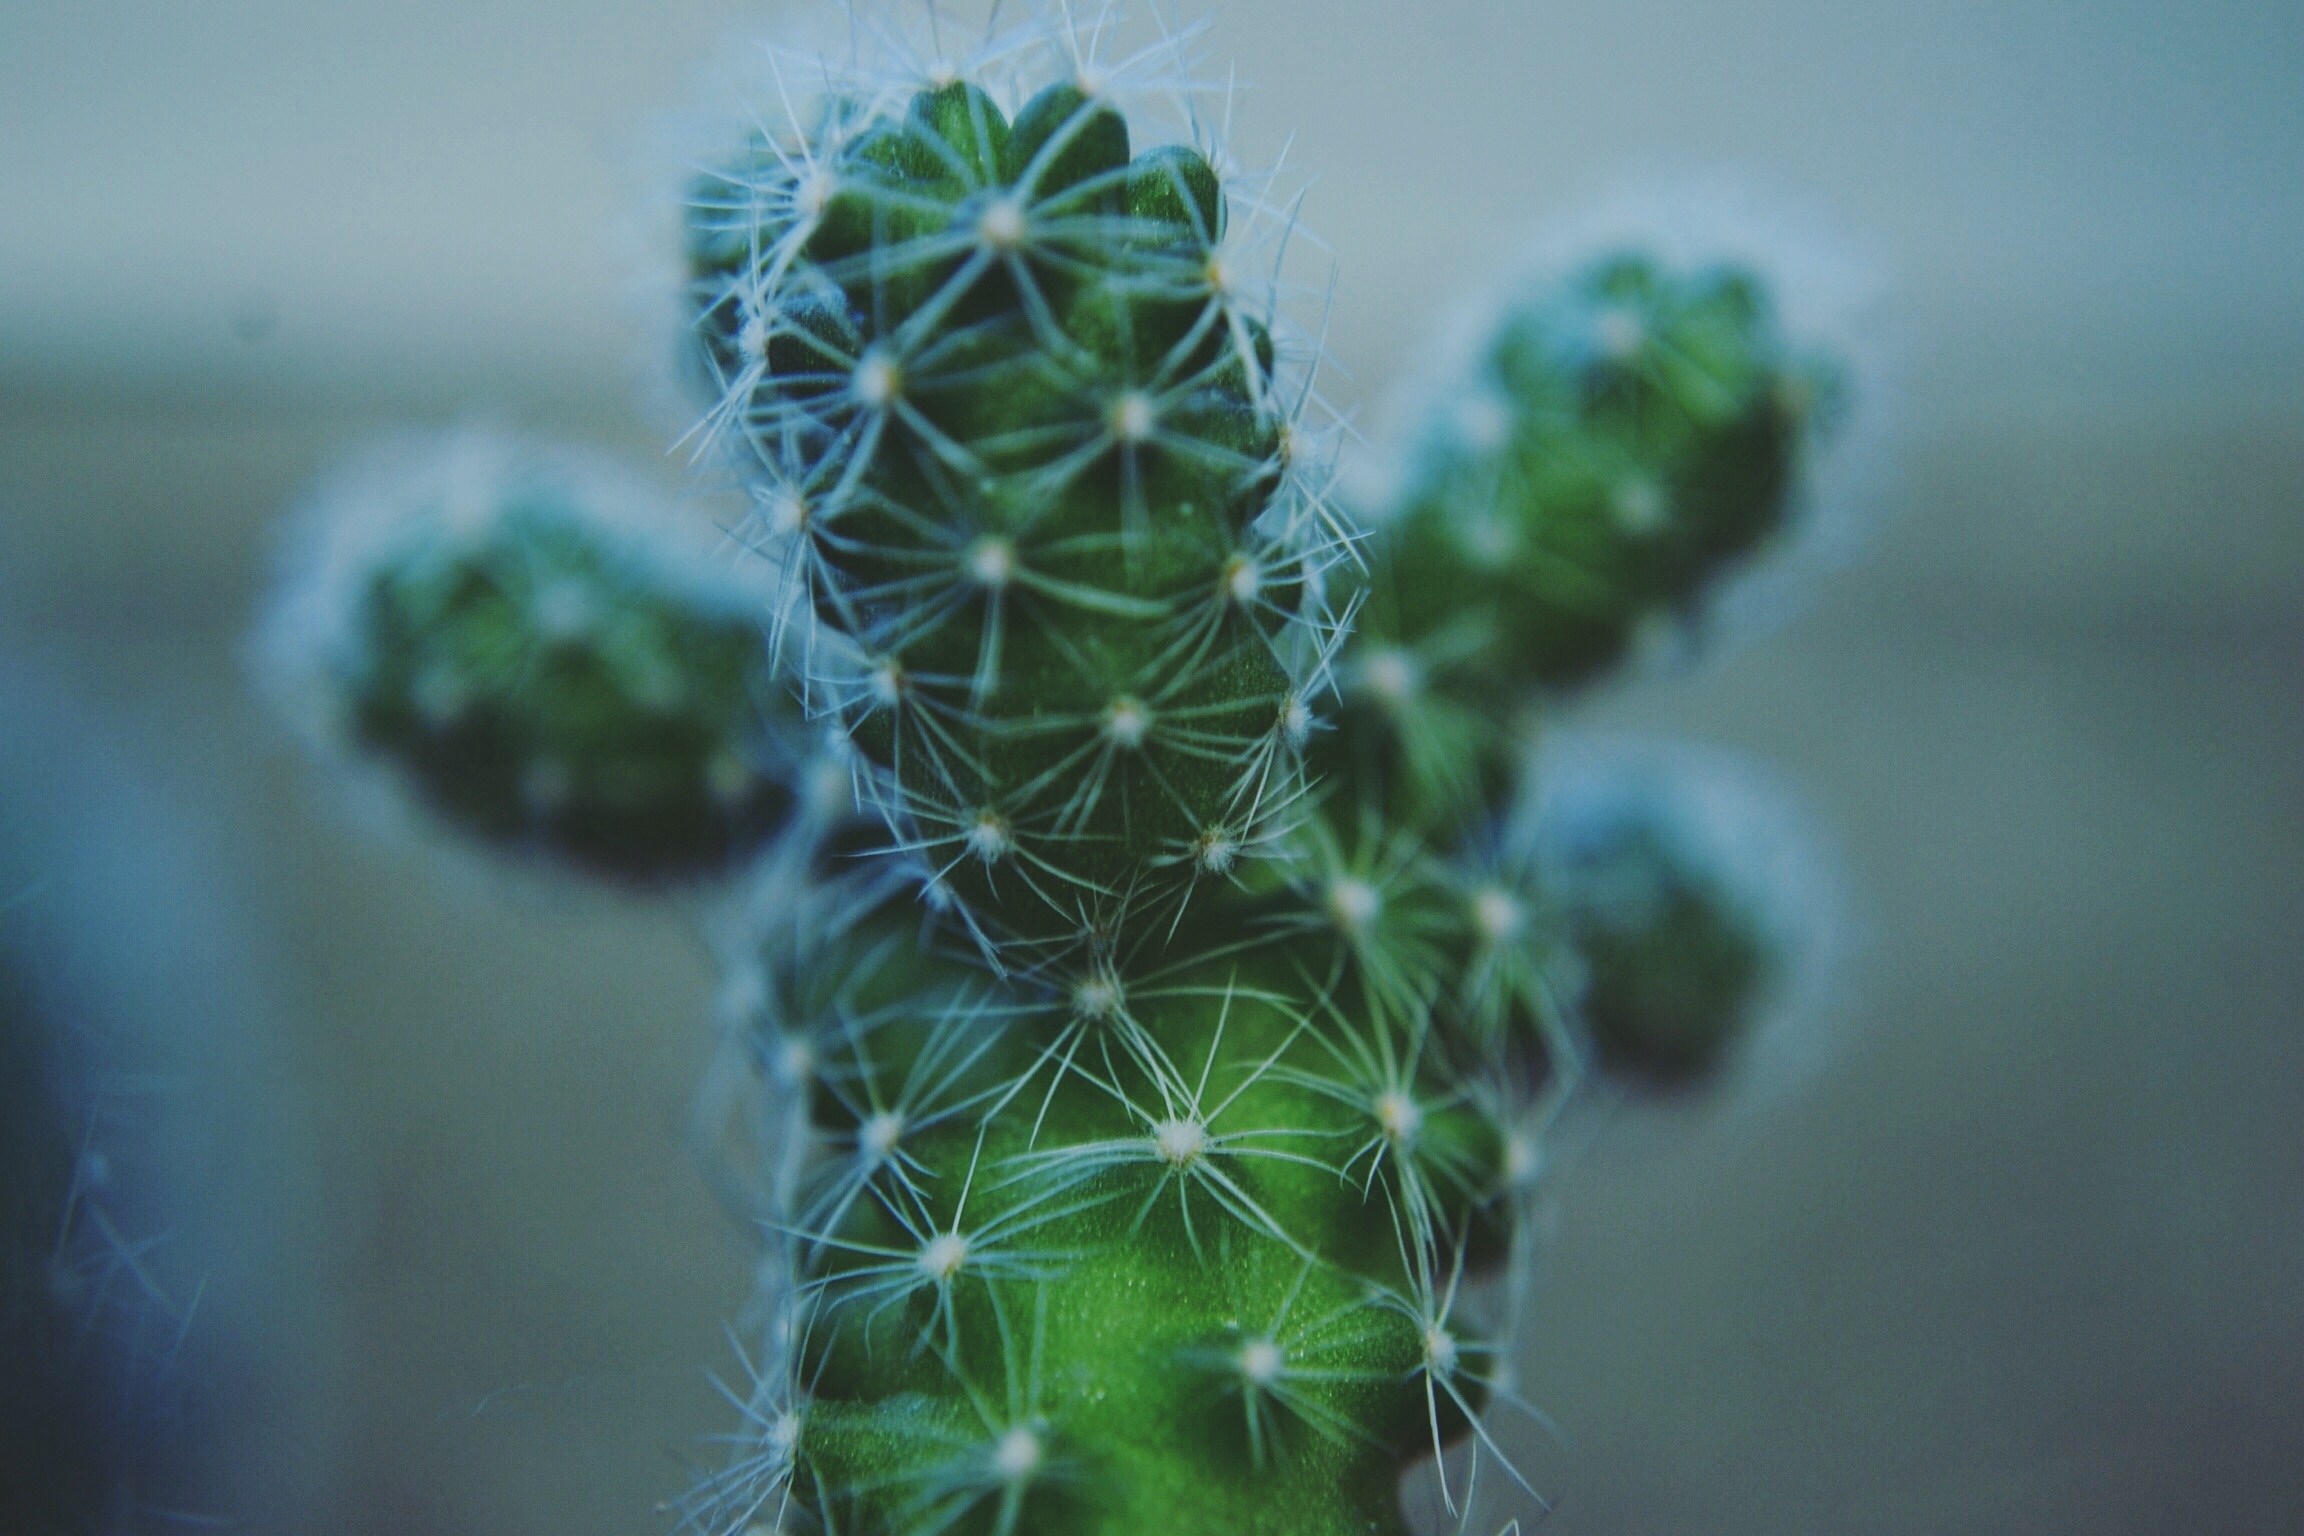
nature, cactus, plant, flower, green, botany, flora, close up, macro photography, flowering plant, plant stem, land plant, thorns spines and prickles